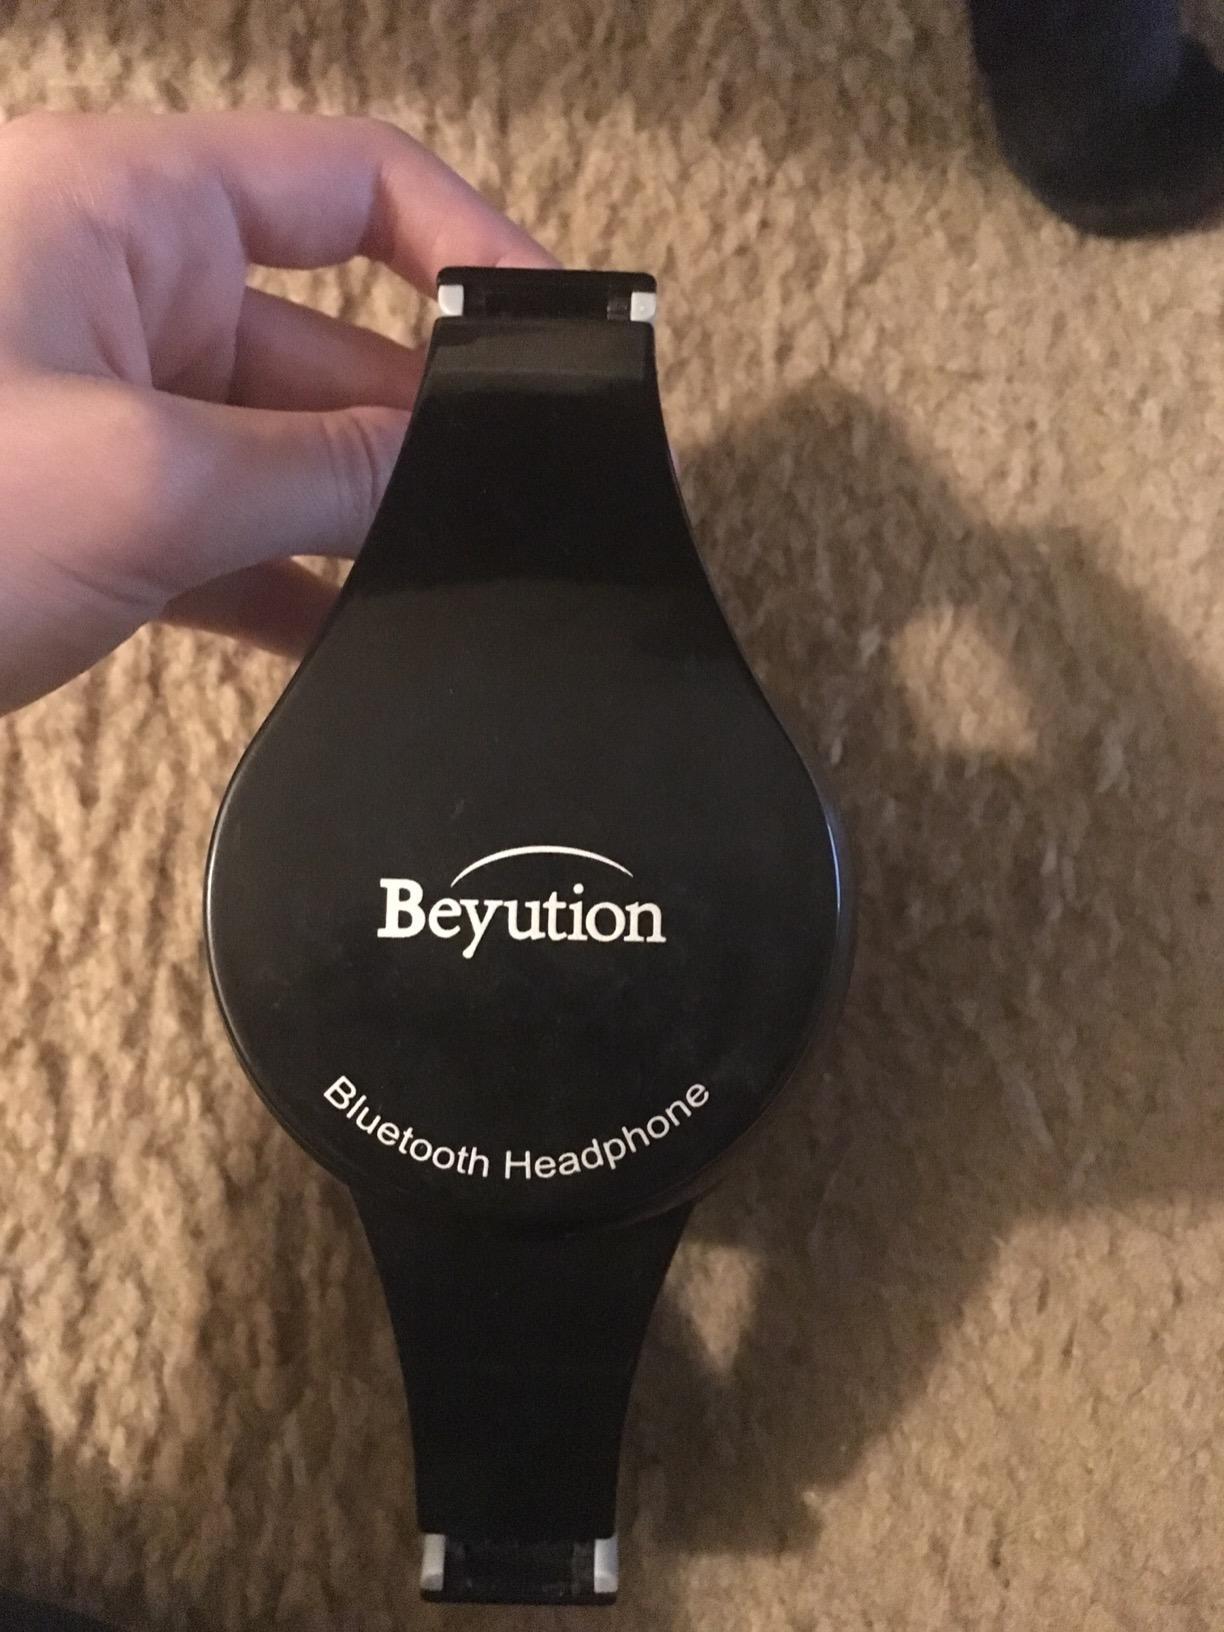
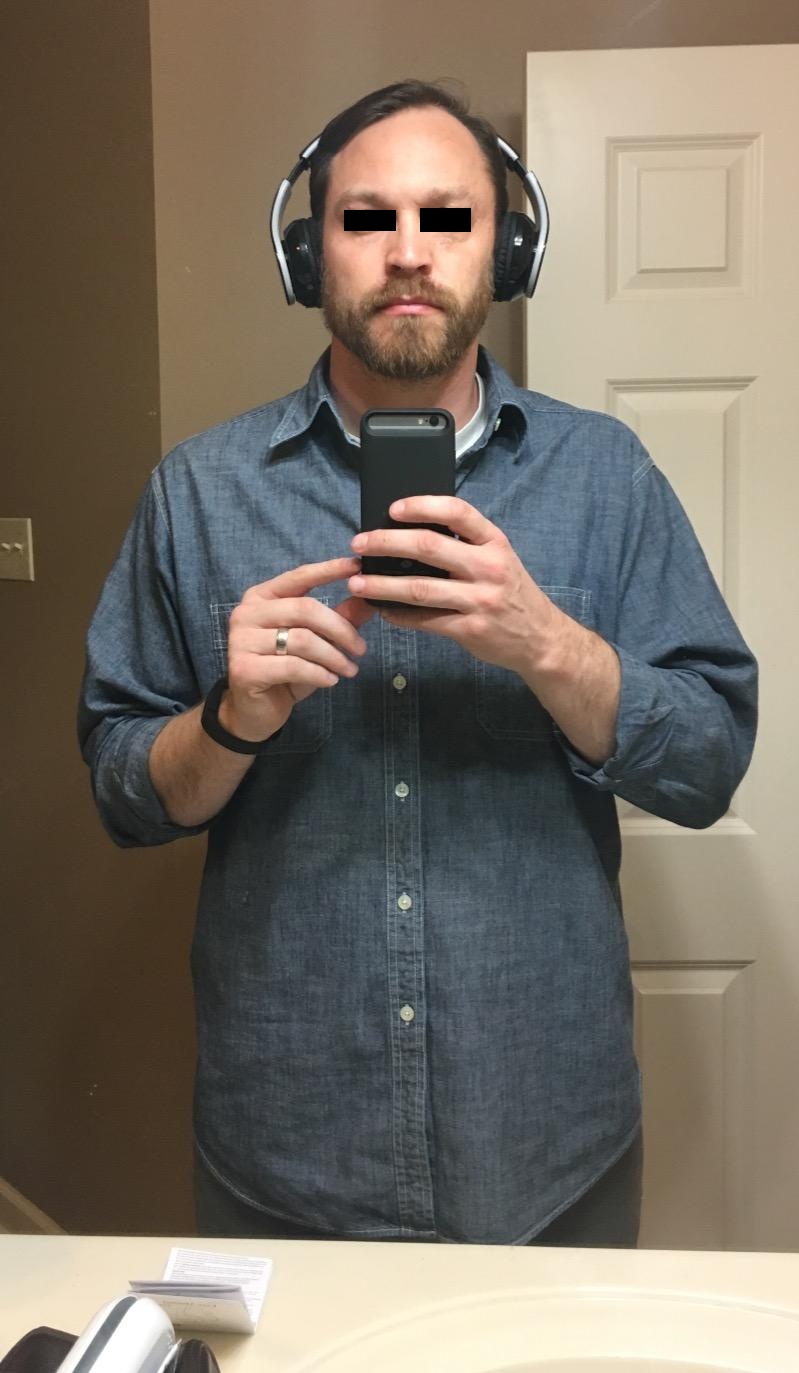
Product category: headphones
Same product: yes